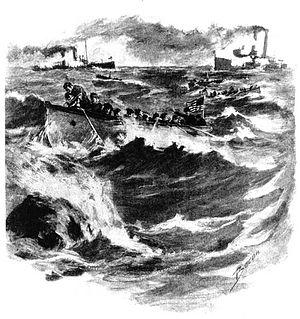
Le combat de Cienfuegos est une escarmouche de la Guerre hispano-américaine. Elle fait partie des actions américaines destinées à resserrer le blocus de Cuba.